Frances Perkins

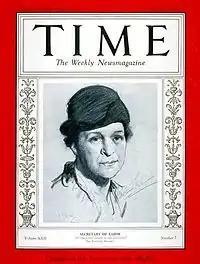
Secretary of Labor Perkins on the cover of "Time" (August 14, 1933)

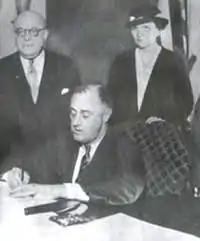
Congressman Theodore Peyser and Perkins stand behind President Roosevelt as he signs the Wagner-Peyser Act (June 6, 1933)

In 1933, Roosevelt summoned Perkins to ask her to join his cabinet. Perkins presented Roosevelt with a long list of labor programs for which she would fight, from Social Security to minimum wage. "Nothing like this has ever been done in the United States before," she told Roosevelt. "You know that, don’t you?" Agreeing to back her, Roosevelt nominated Perkins as Secretary of Labor. The nomination was met with support from the National League of Women Voters and the Women's Party. The American Federation of Labor criticized the selection of Perkins because of a perceived lack of ties to labor.